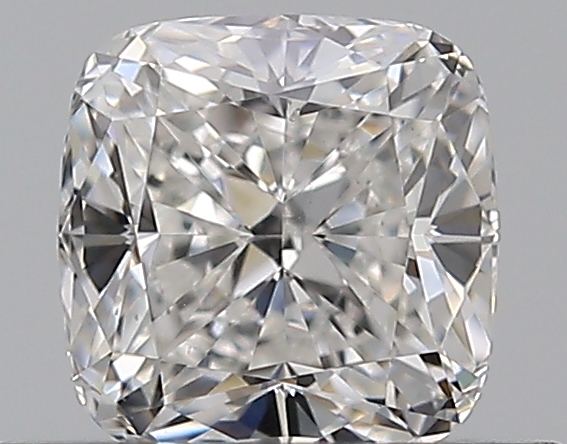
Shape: cushion
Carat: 0.56
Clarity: VS2
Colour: F
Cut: EX
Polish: EX
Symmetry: EX
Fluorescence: N
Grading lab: GIA
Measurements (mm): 4.63 x 4.56 x 3.15